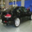
Label: automobile